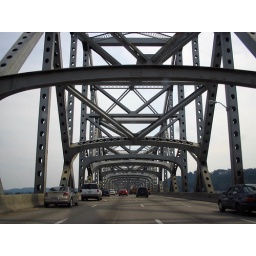
the bridge over the ohio river leaving cincinatti. taken from the car.